Fabrizio Clerici

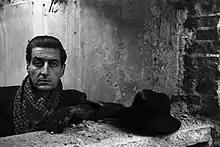
Fabrizio Clerici in 1946

Clerici was a complex and eclectic artist and was also an architect, costume designer, scenographer and photographer. His works were exhibited in many museums in the United States, including the MoMA and the Guggenheim Museum, and in France, such as the Centre Pompidou.